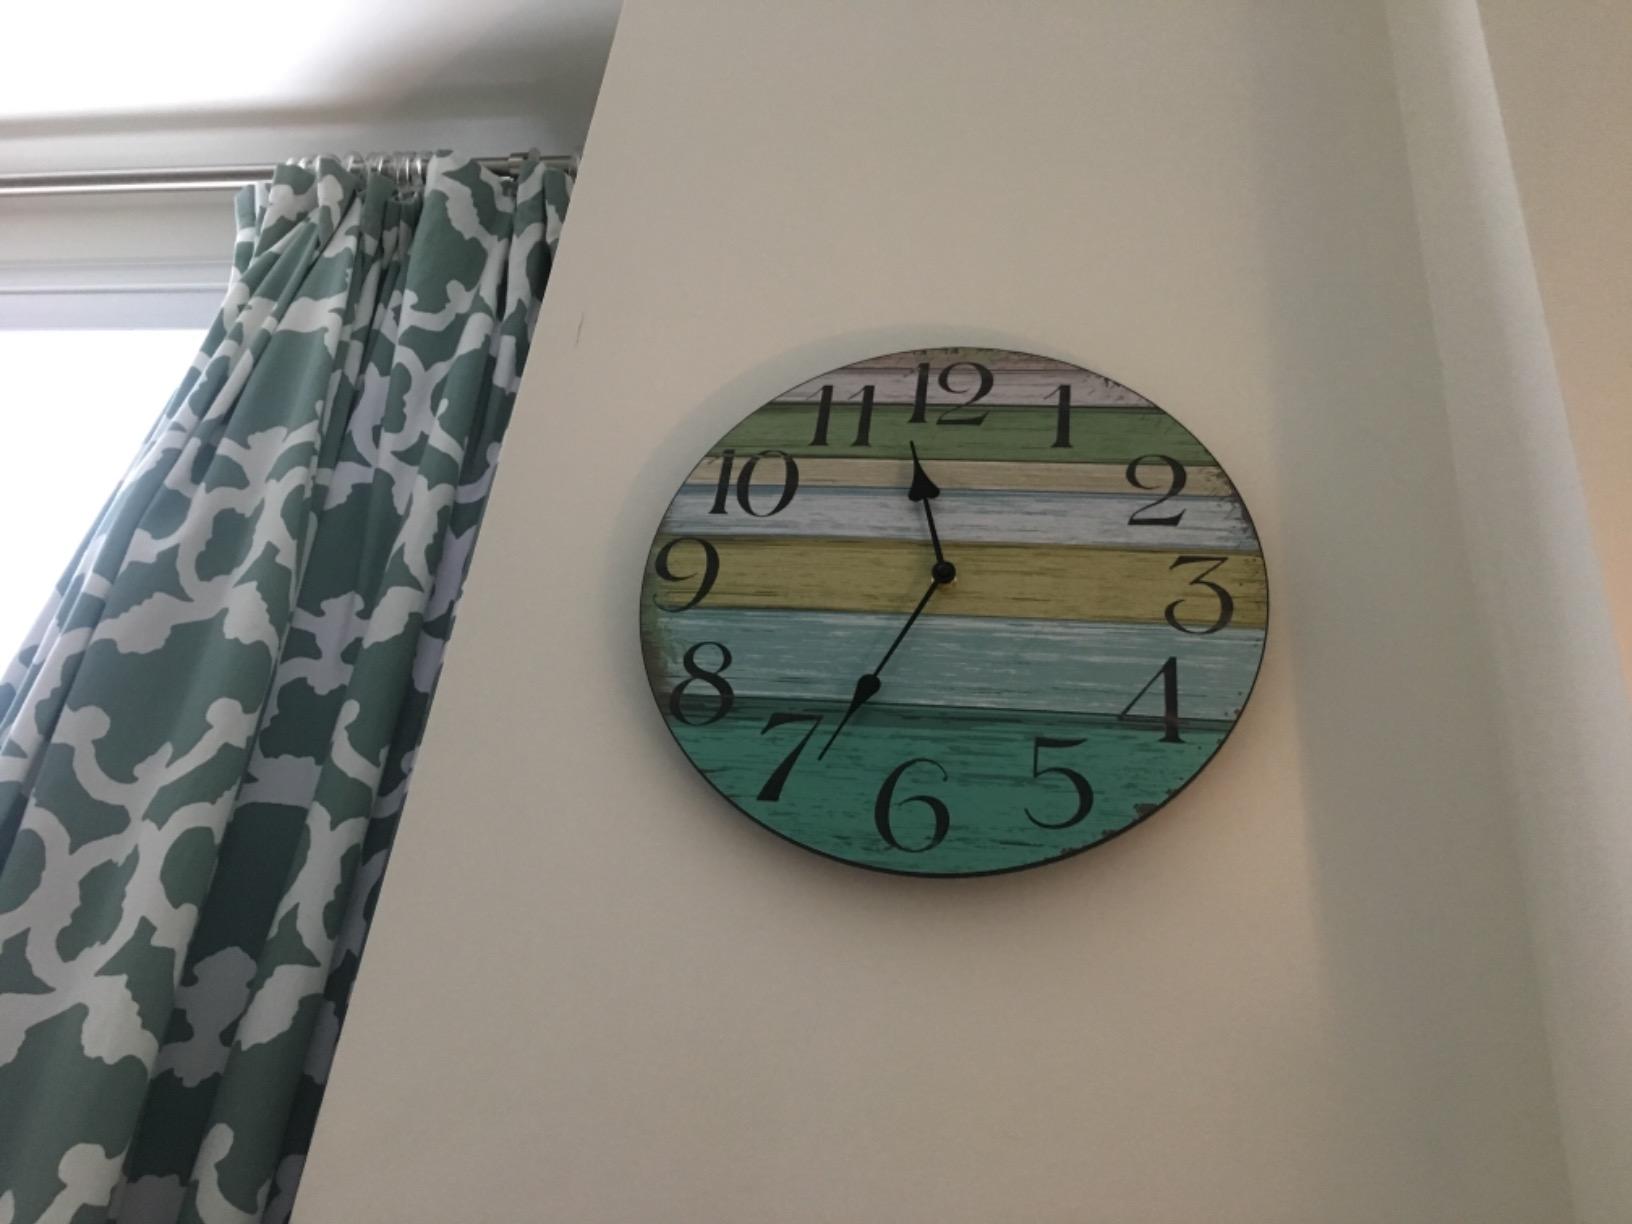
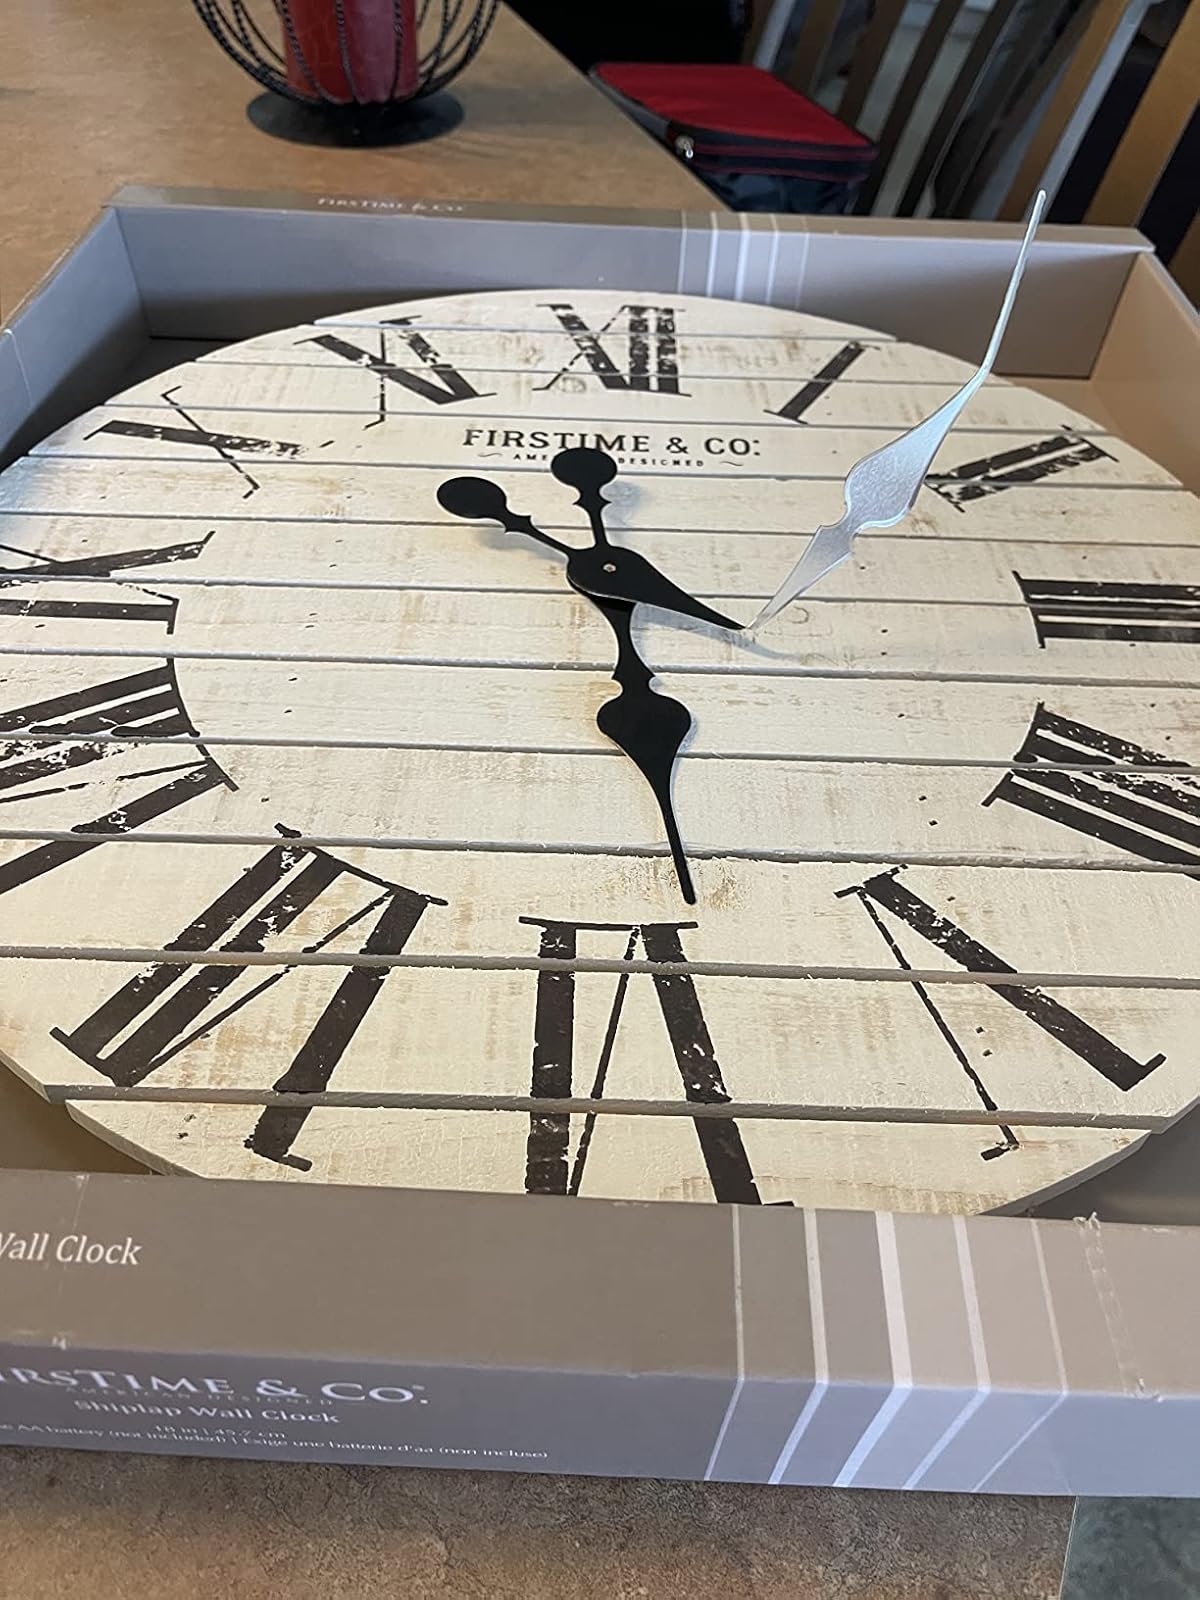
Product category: clock
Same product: no